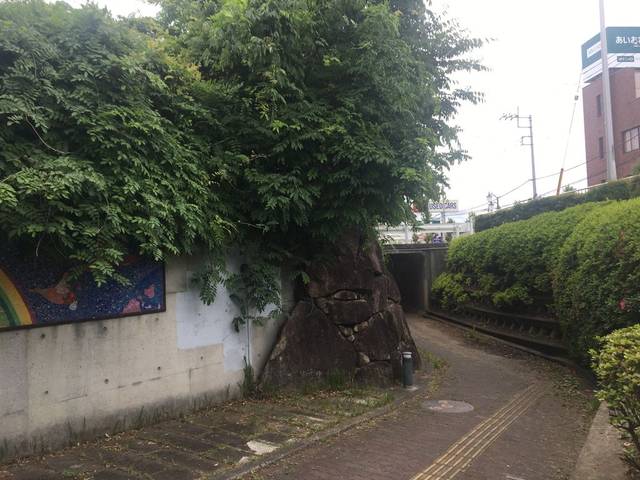
Region: Japan
Coordinates: 36.038, 139.408